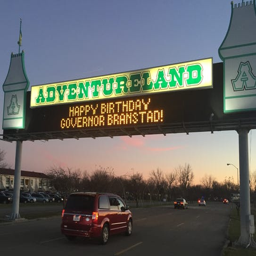
a sign greeted guests arriving